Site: brandenburg
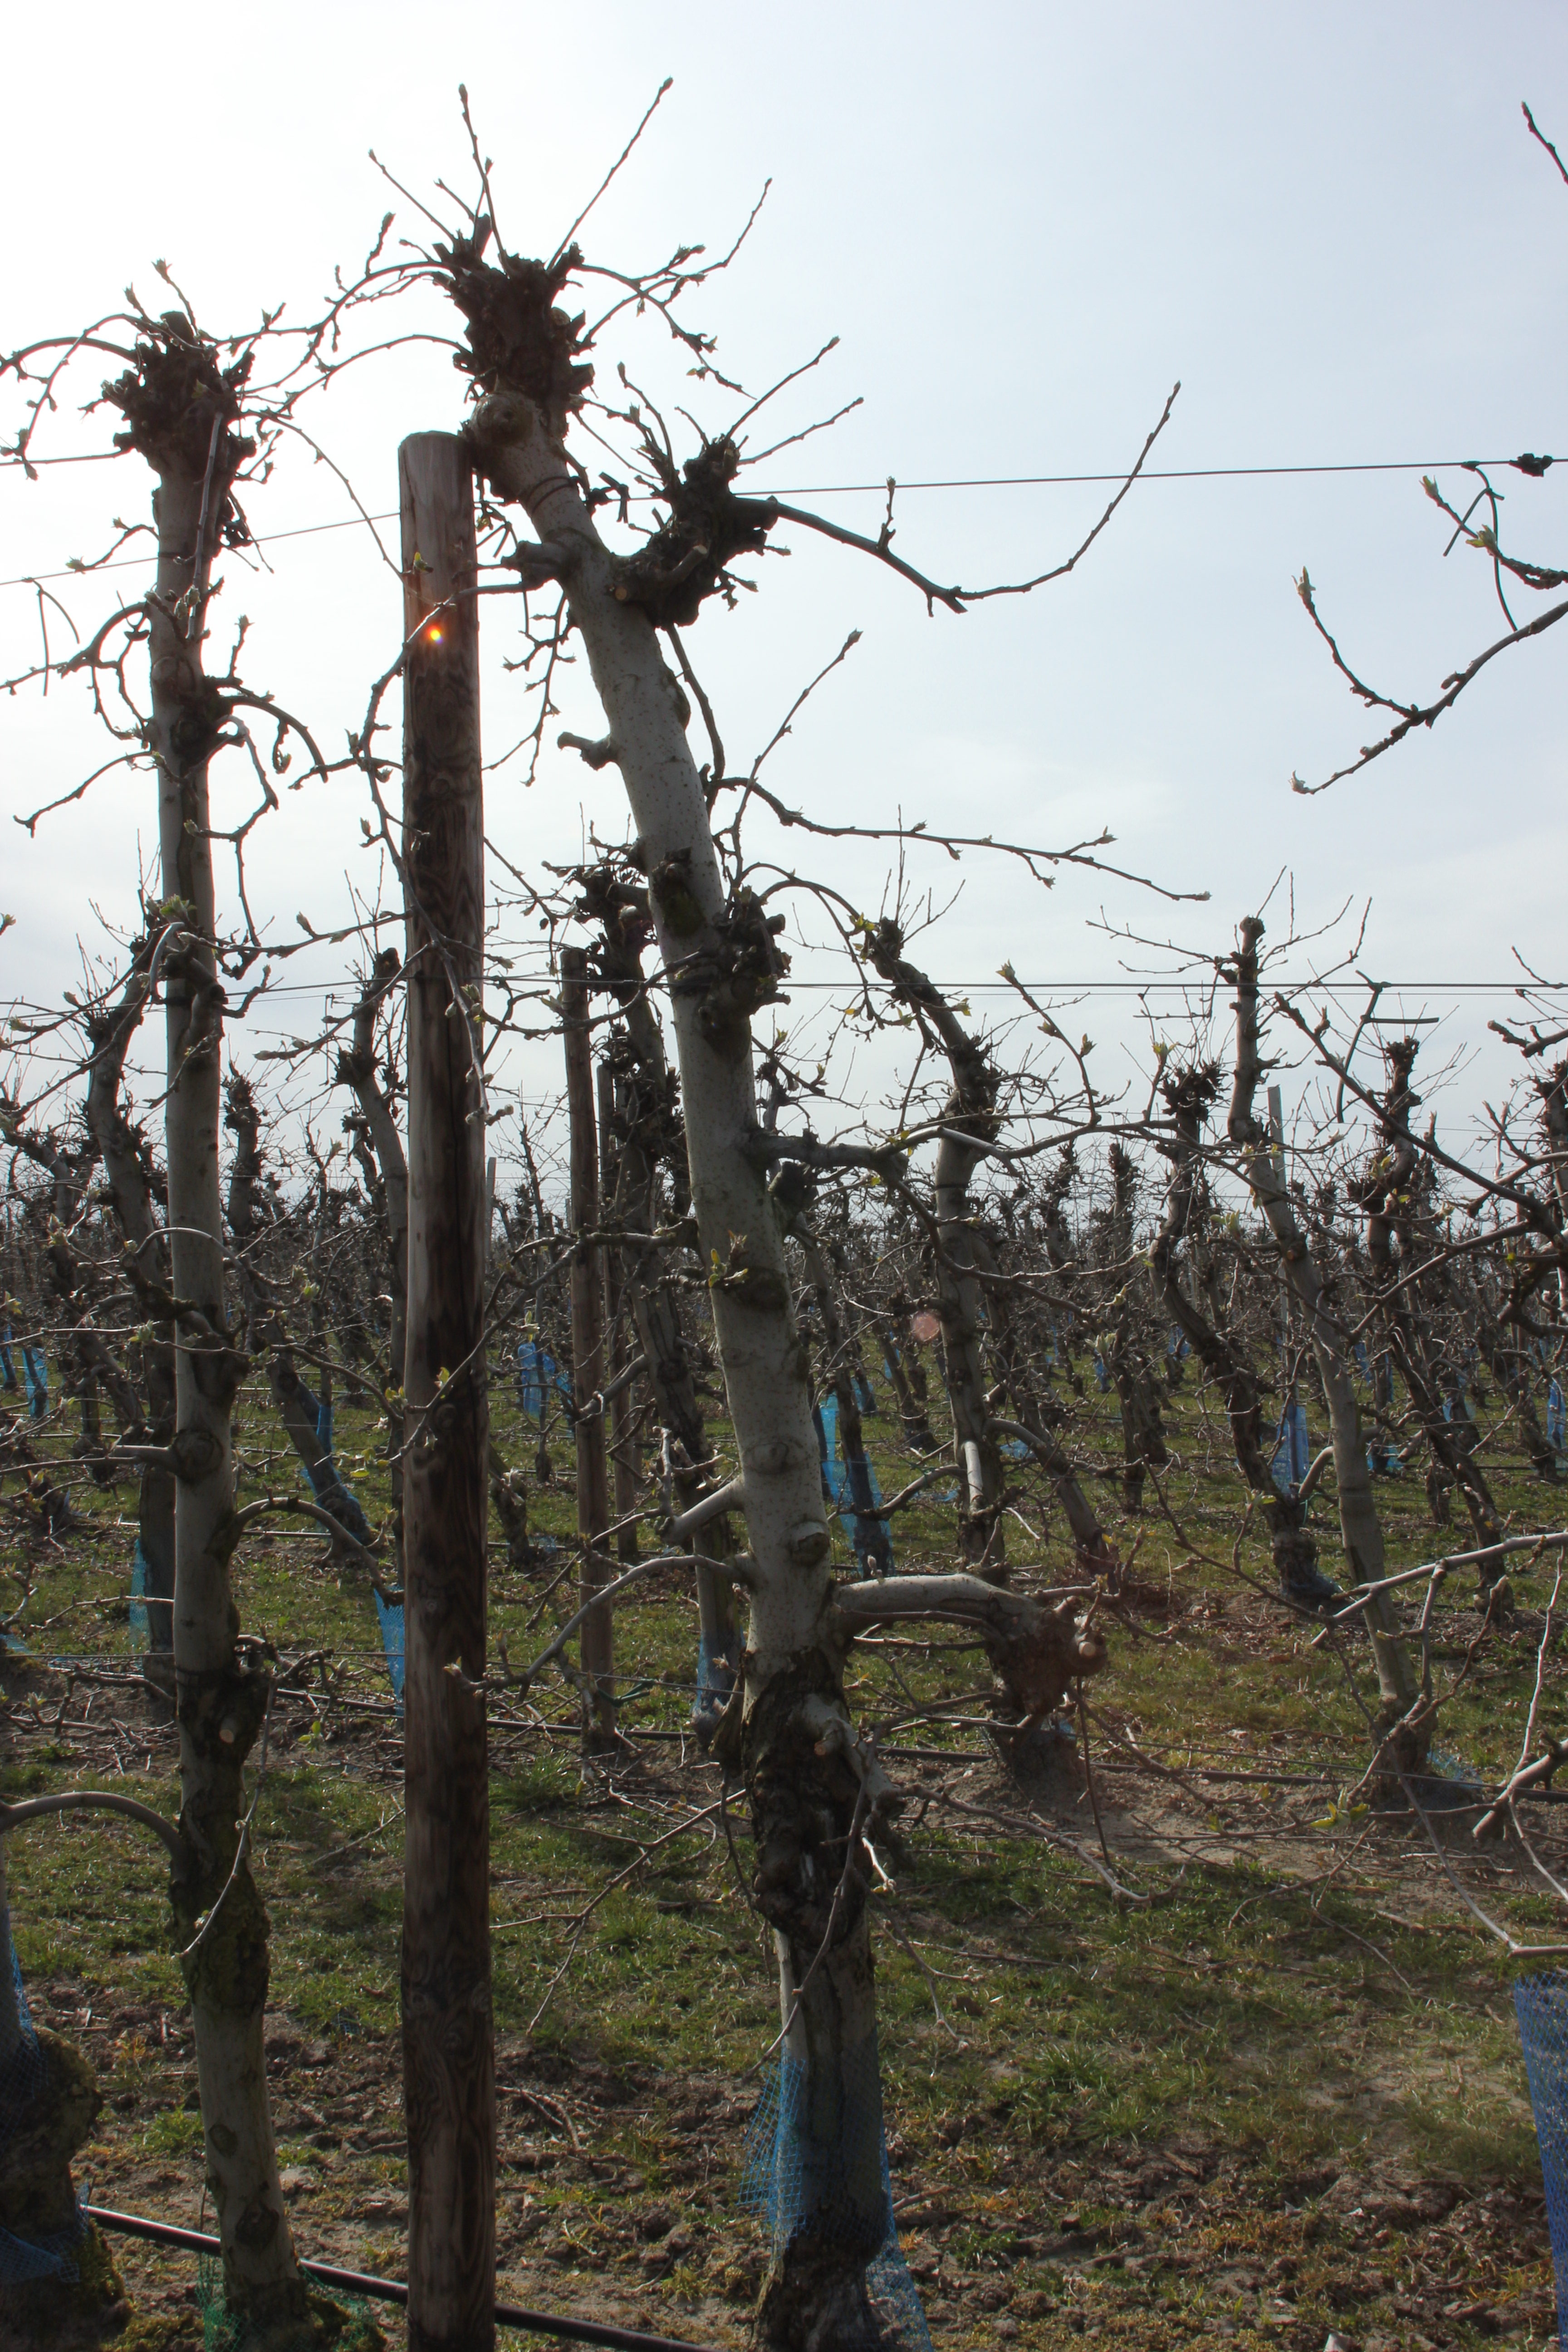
Growth stage (BBCH 54): Inflorescence emergence